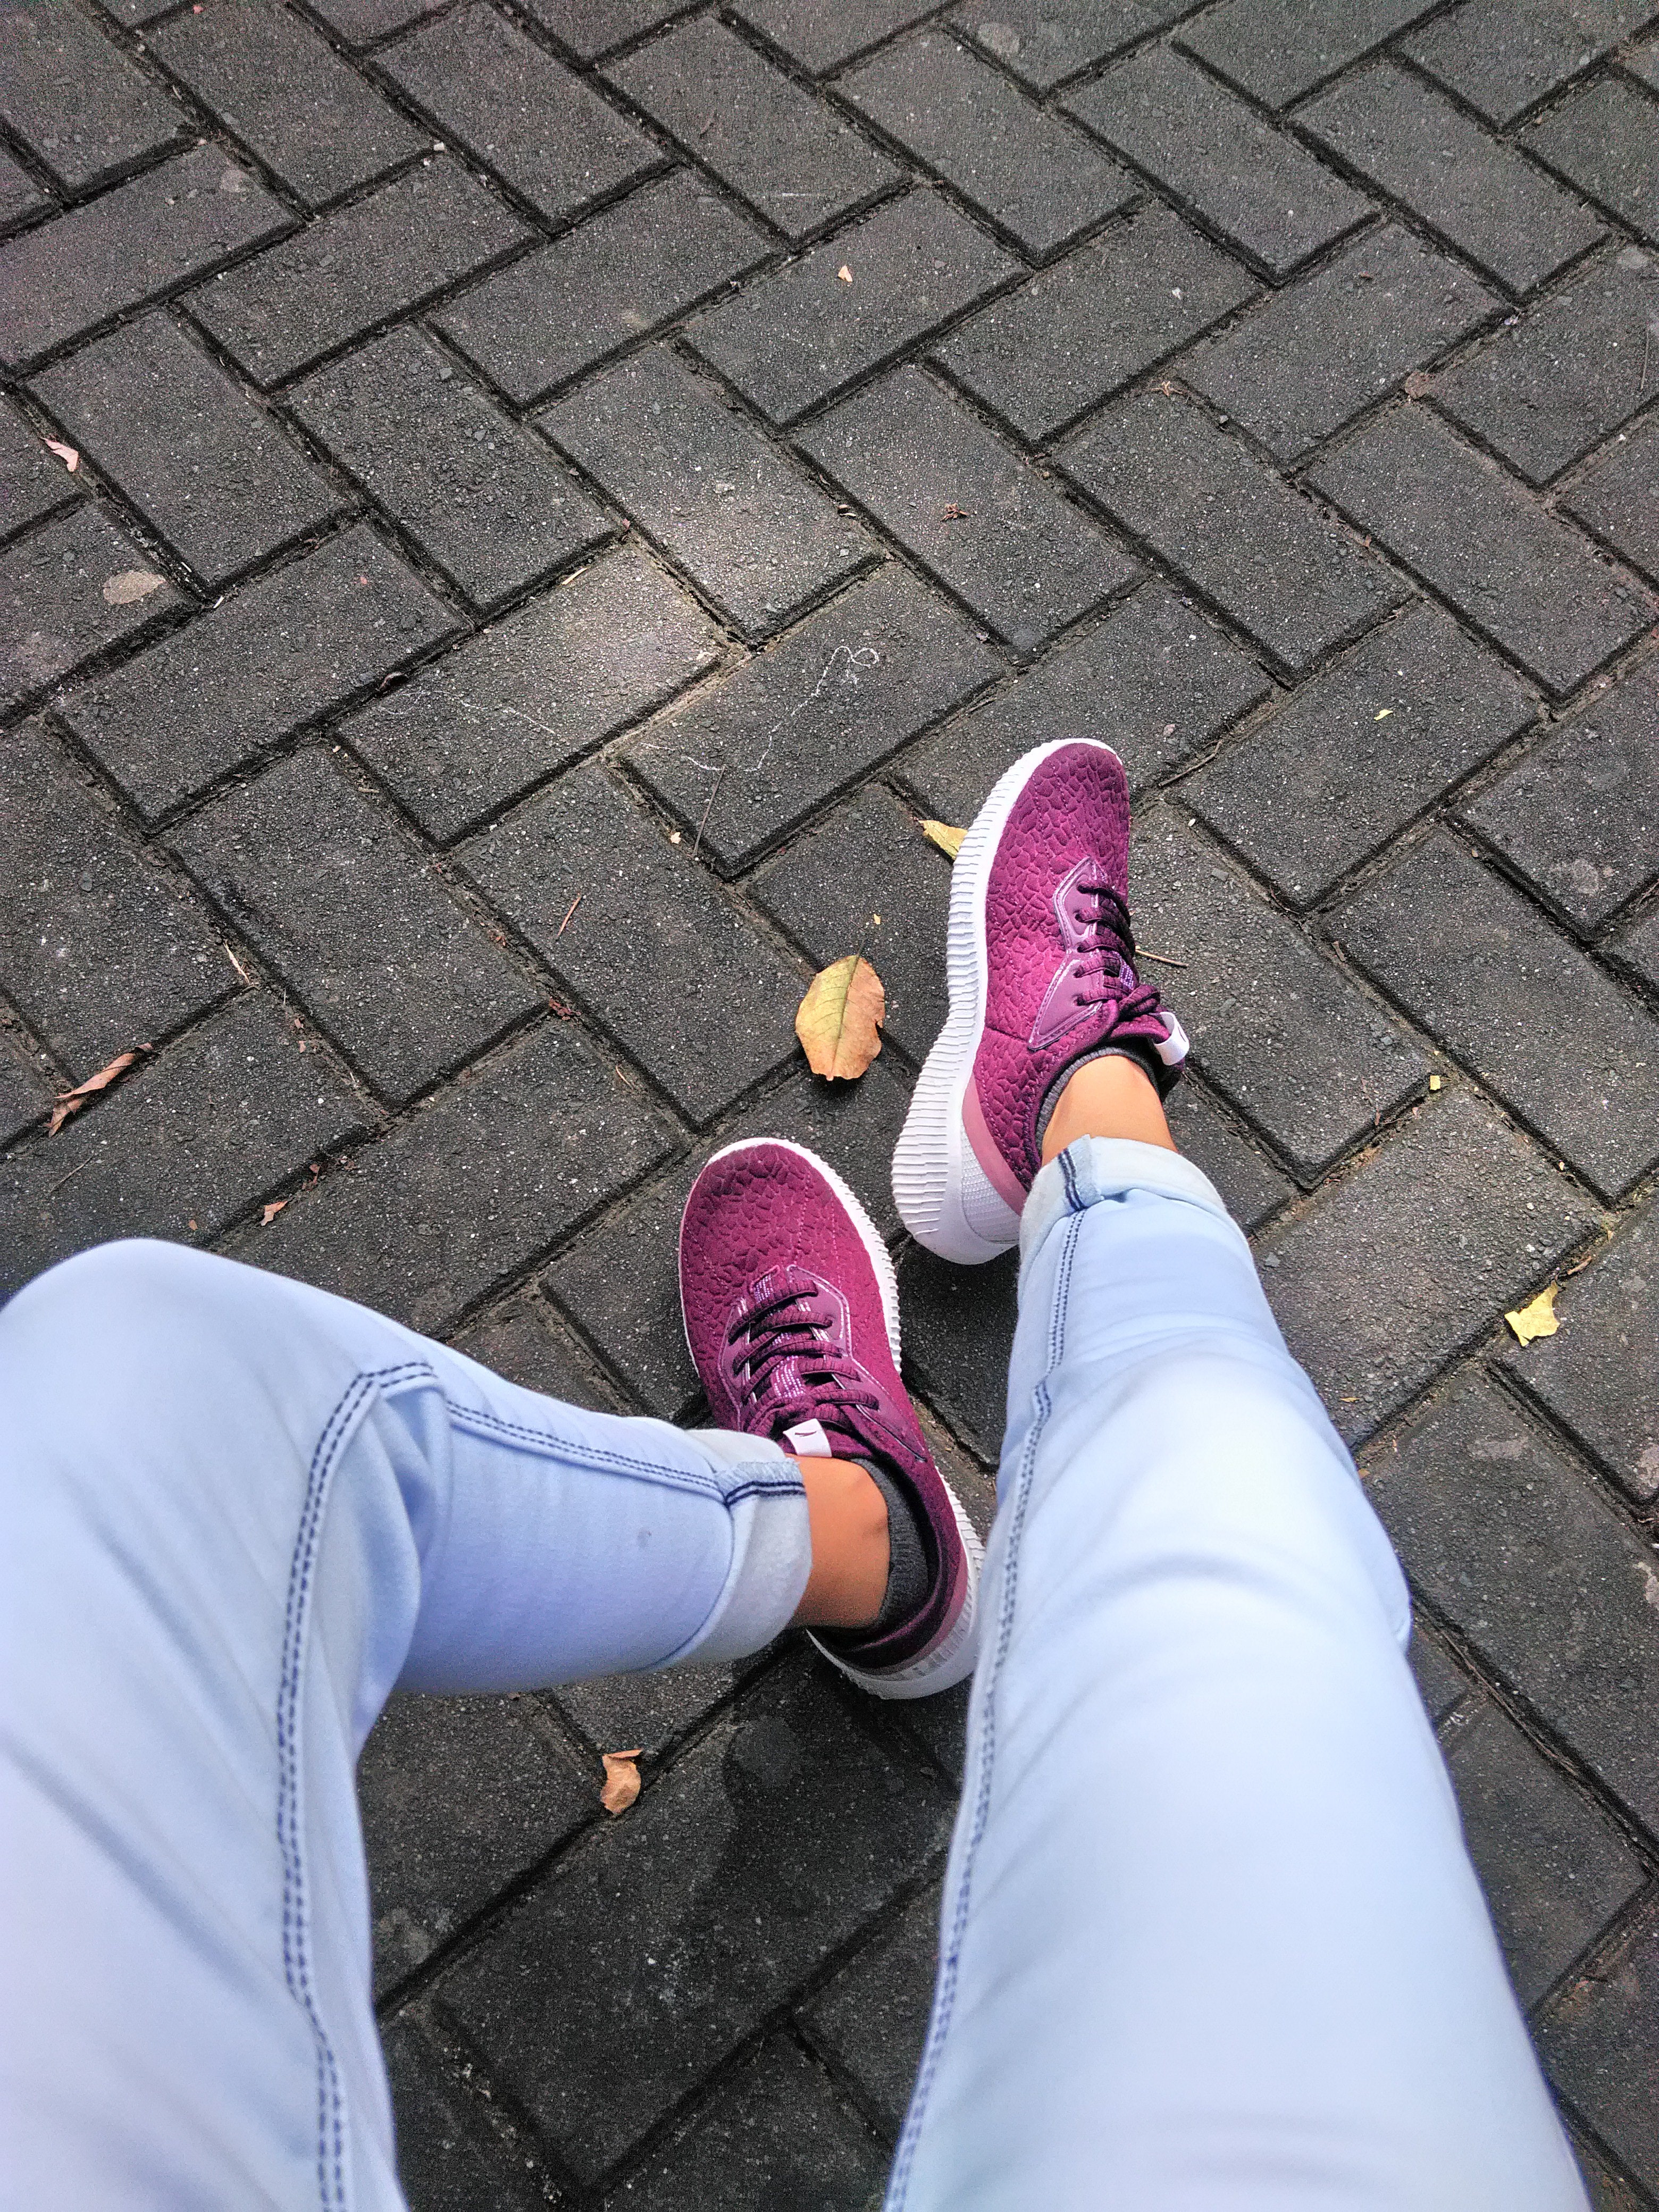
pink, human leg, footwear, ankle, purple, leg, shoe, jeans, joint, foot, arm, road surface, human body, sidewalk, magenta, calf, athletic shoe, asphalt